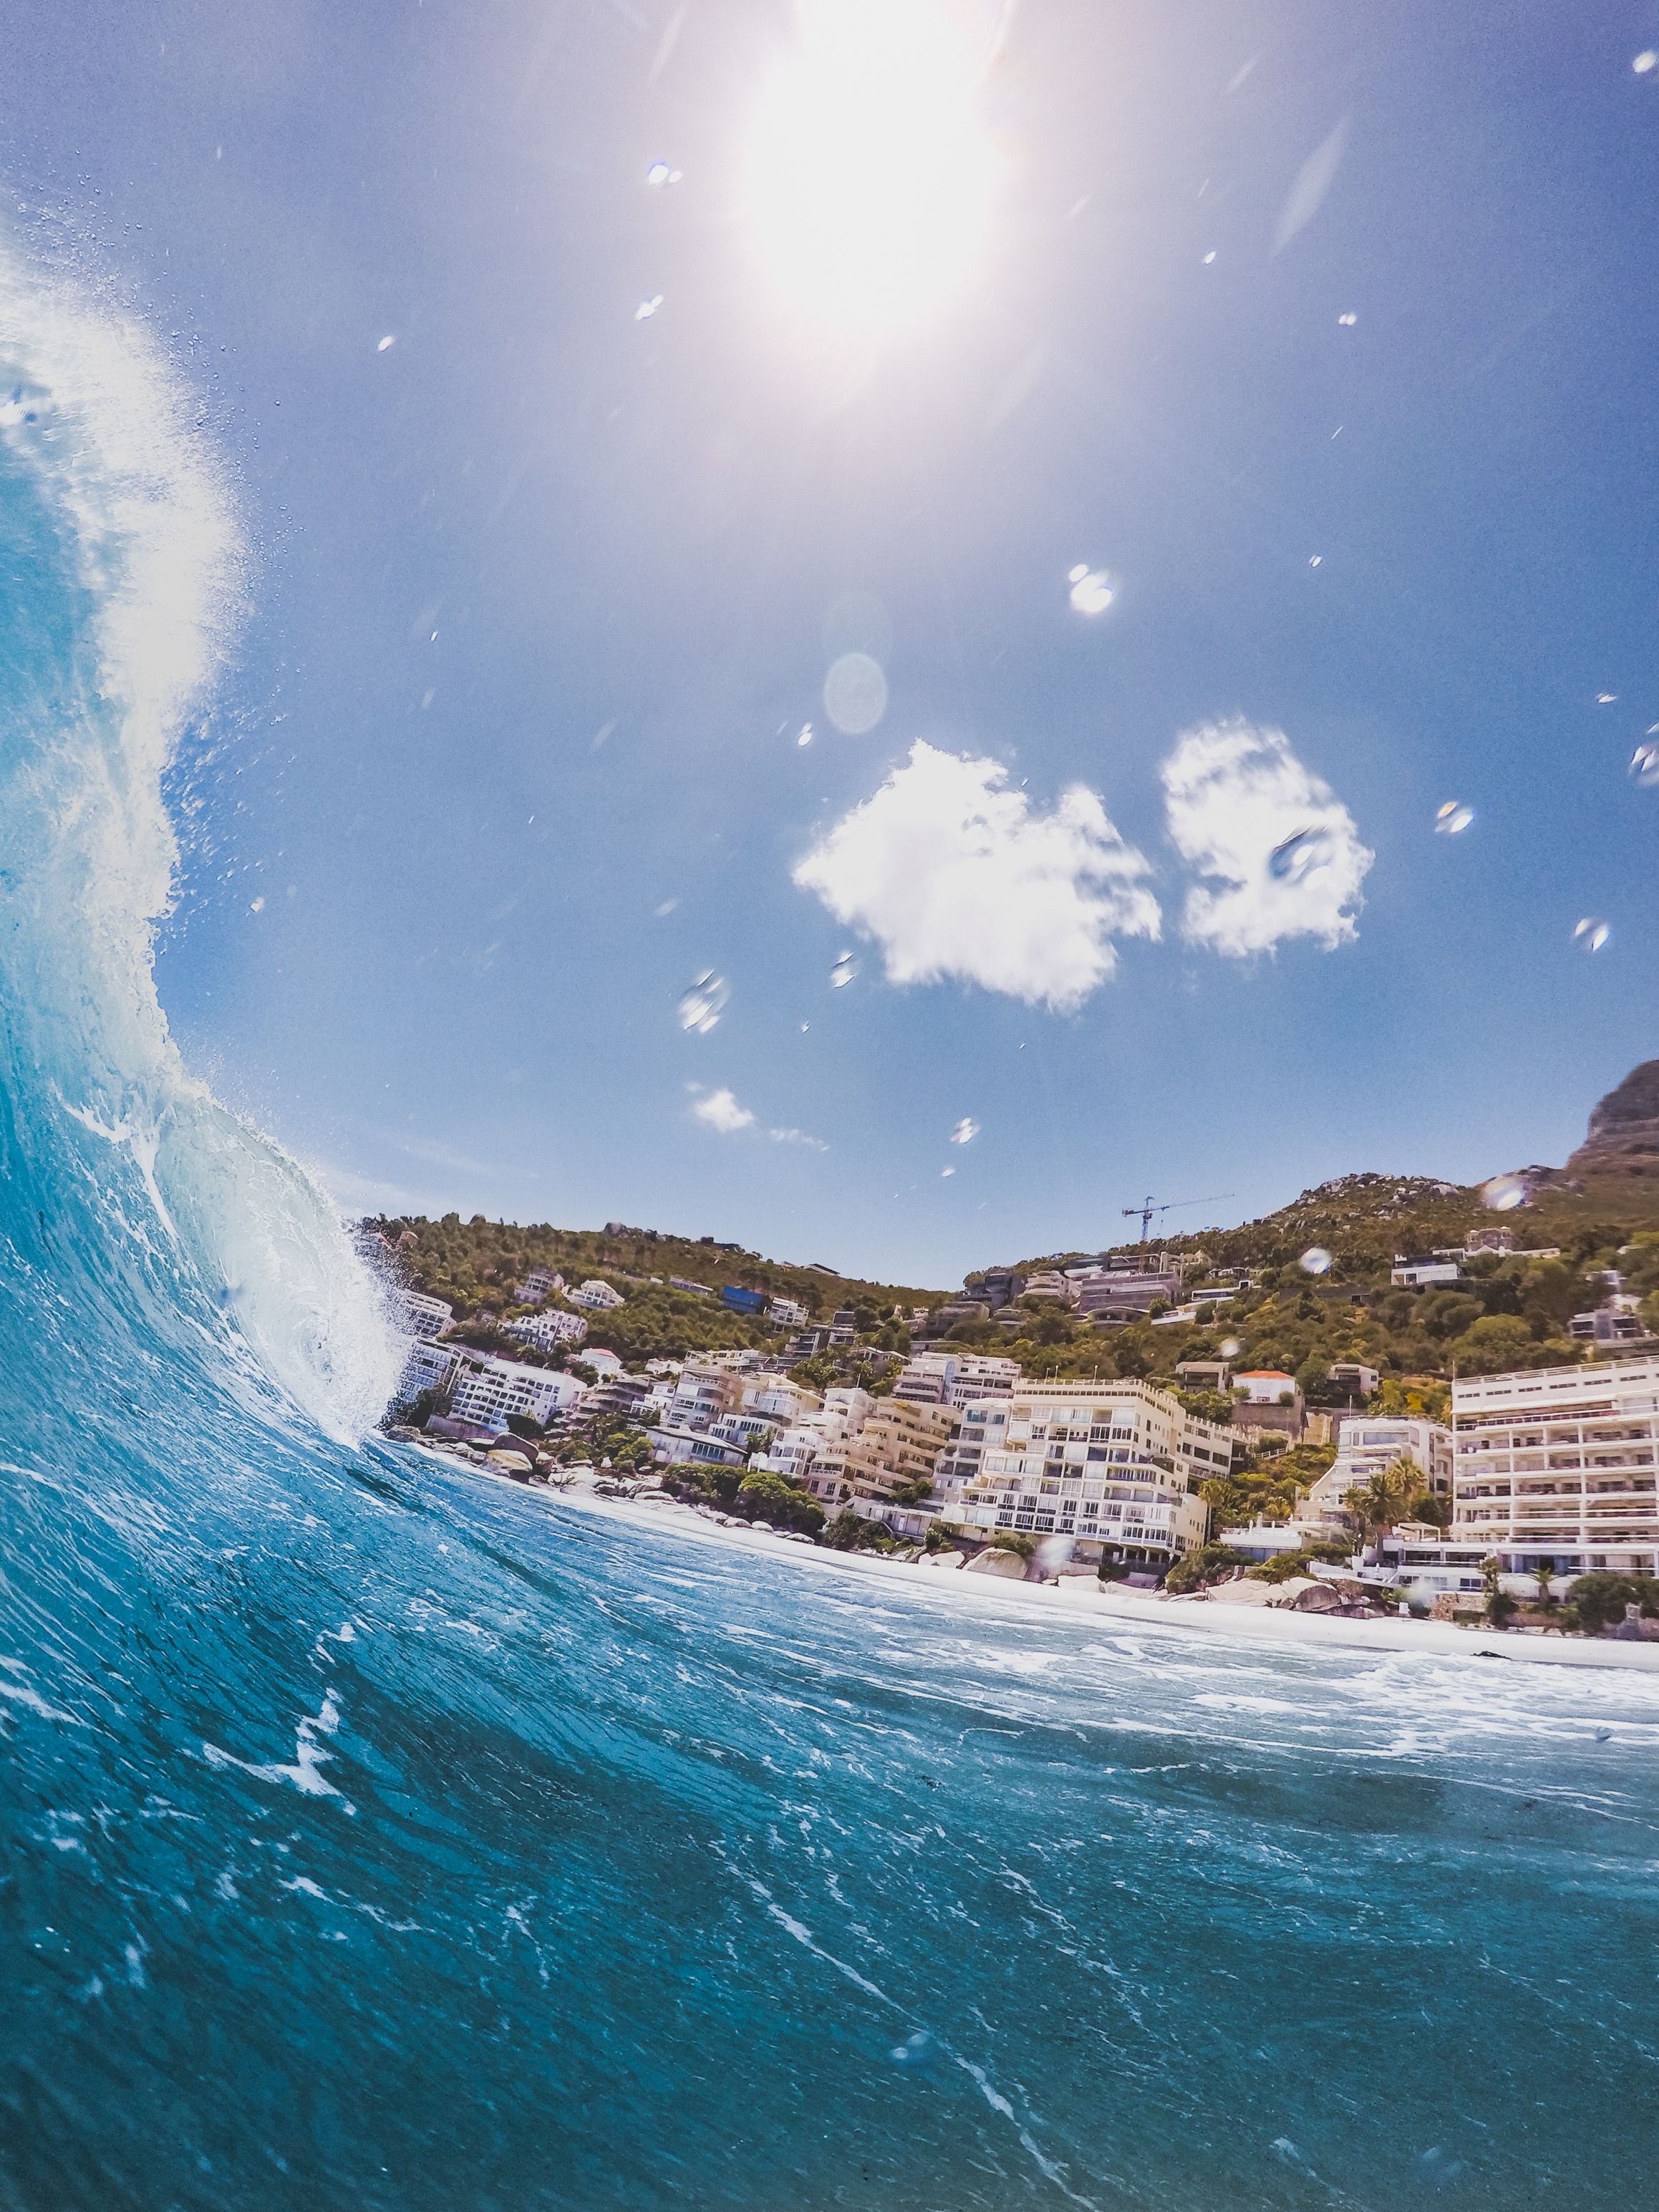
wave, sky, water, wind wave, nature, sea, ocean, blue, water resources, daytime, cloud, coast, shore, photography, coastal and oceanic landforms, tide, cliff, mountain, rock, wind, tropics, terrain, watercourse, world, vacation, beach, headland, bay, surfing, meteorological phenomenon